Essendine railway station

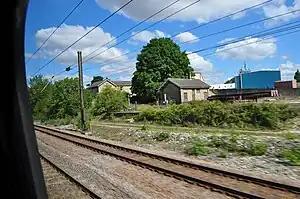
Site of former goods yard, from Leeds-bound train, 2010-08-11

Essendine railway station was a station in Essendine, Rutland. It was situated on the East Coast Main Line of the Great Northern Railway.